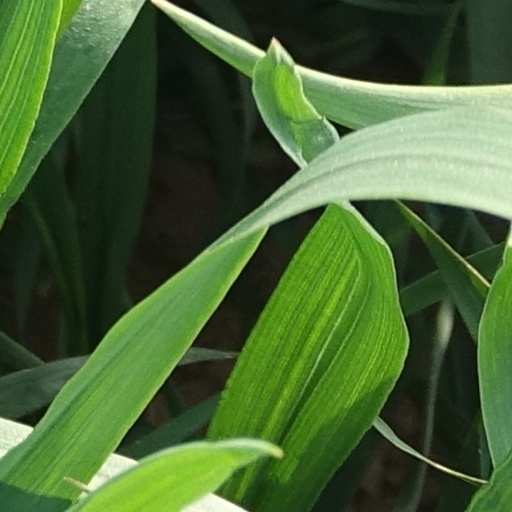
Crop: wheat